Affine space

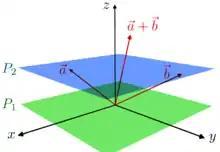
In , the upper plane (in blue) formula_1 is not a vector subspace, since formula_2 and ; it is an "affine subspace". Its "direction" (the linear subspace associated with this affine subspace) is the lower (green) plane , which is a vector subspace. Although formula_3 and formula_4 are in , their difference is a "displacement vector", which does not belong to formula_5 but belongs to vector space .

In mathematics, an affine space is a geometric structure that generalizes some of the properties of Euclidean spaces in such a way that these are independent of the concepts of distance and measure of angles, keeping only the properties related to parallelism and ratio of lengths for parallel line segments. Affine space is the setting for affine geometry.